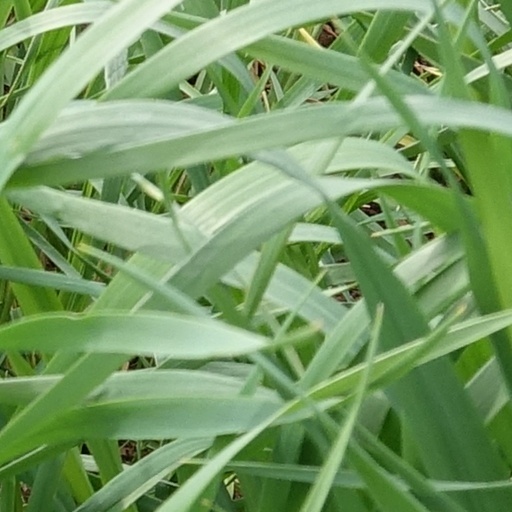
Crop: wheat